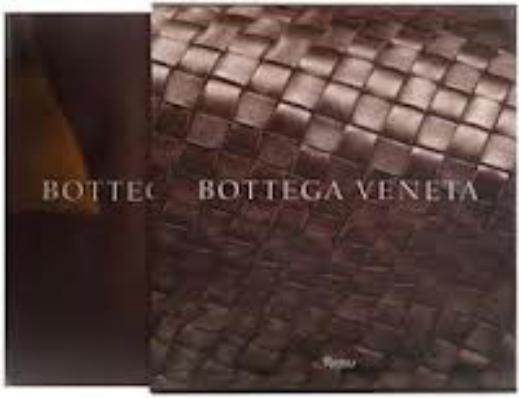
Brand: Bottega Veneta
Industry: Clothes